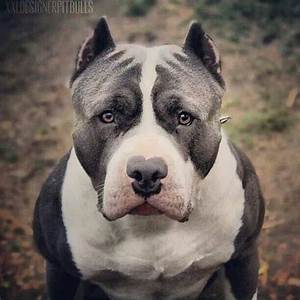
Label: cane